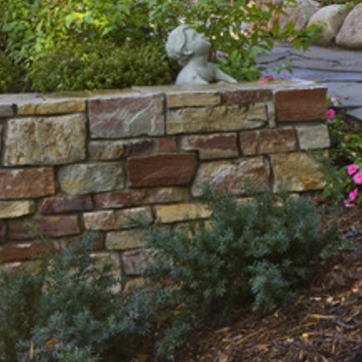
Material: stone